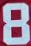
Number: 8